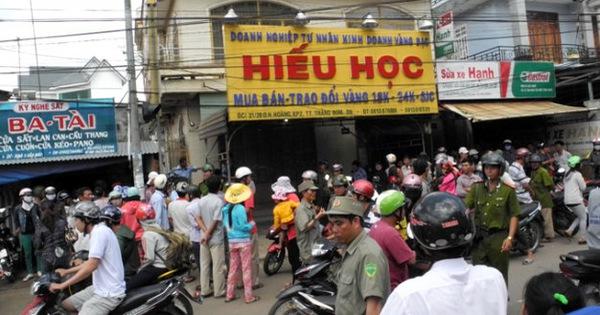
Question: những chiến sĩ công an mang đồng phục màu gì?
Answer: màu xanh lá